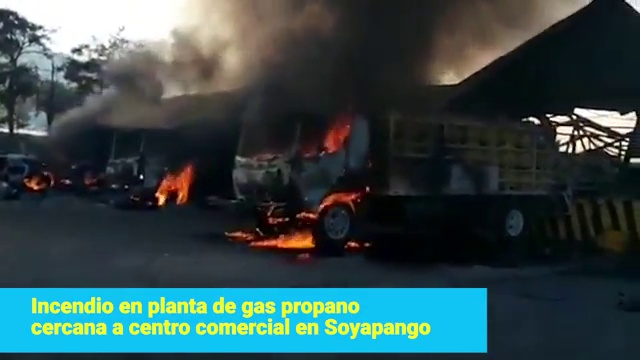
Fire: yes
Smoke: yes